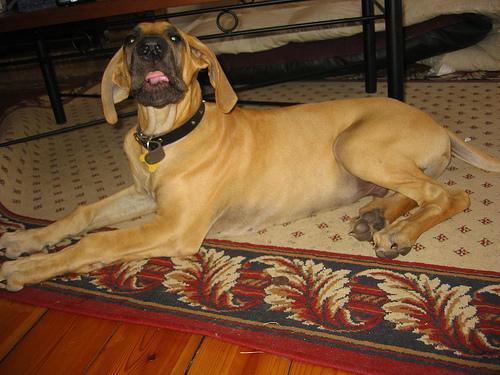
Great_Dane